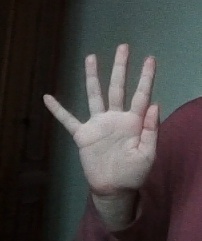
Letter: sheen